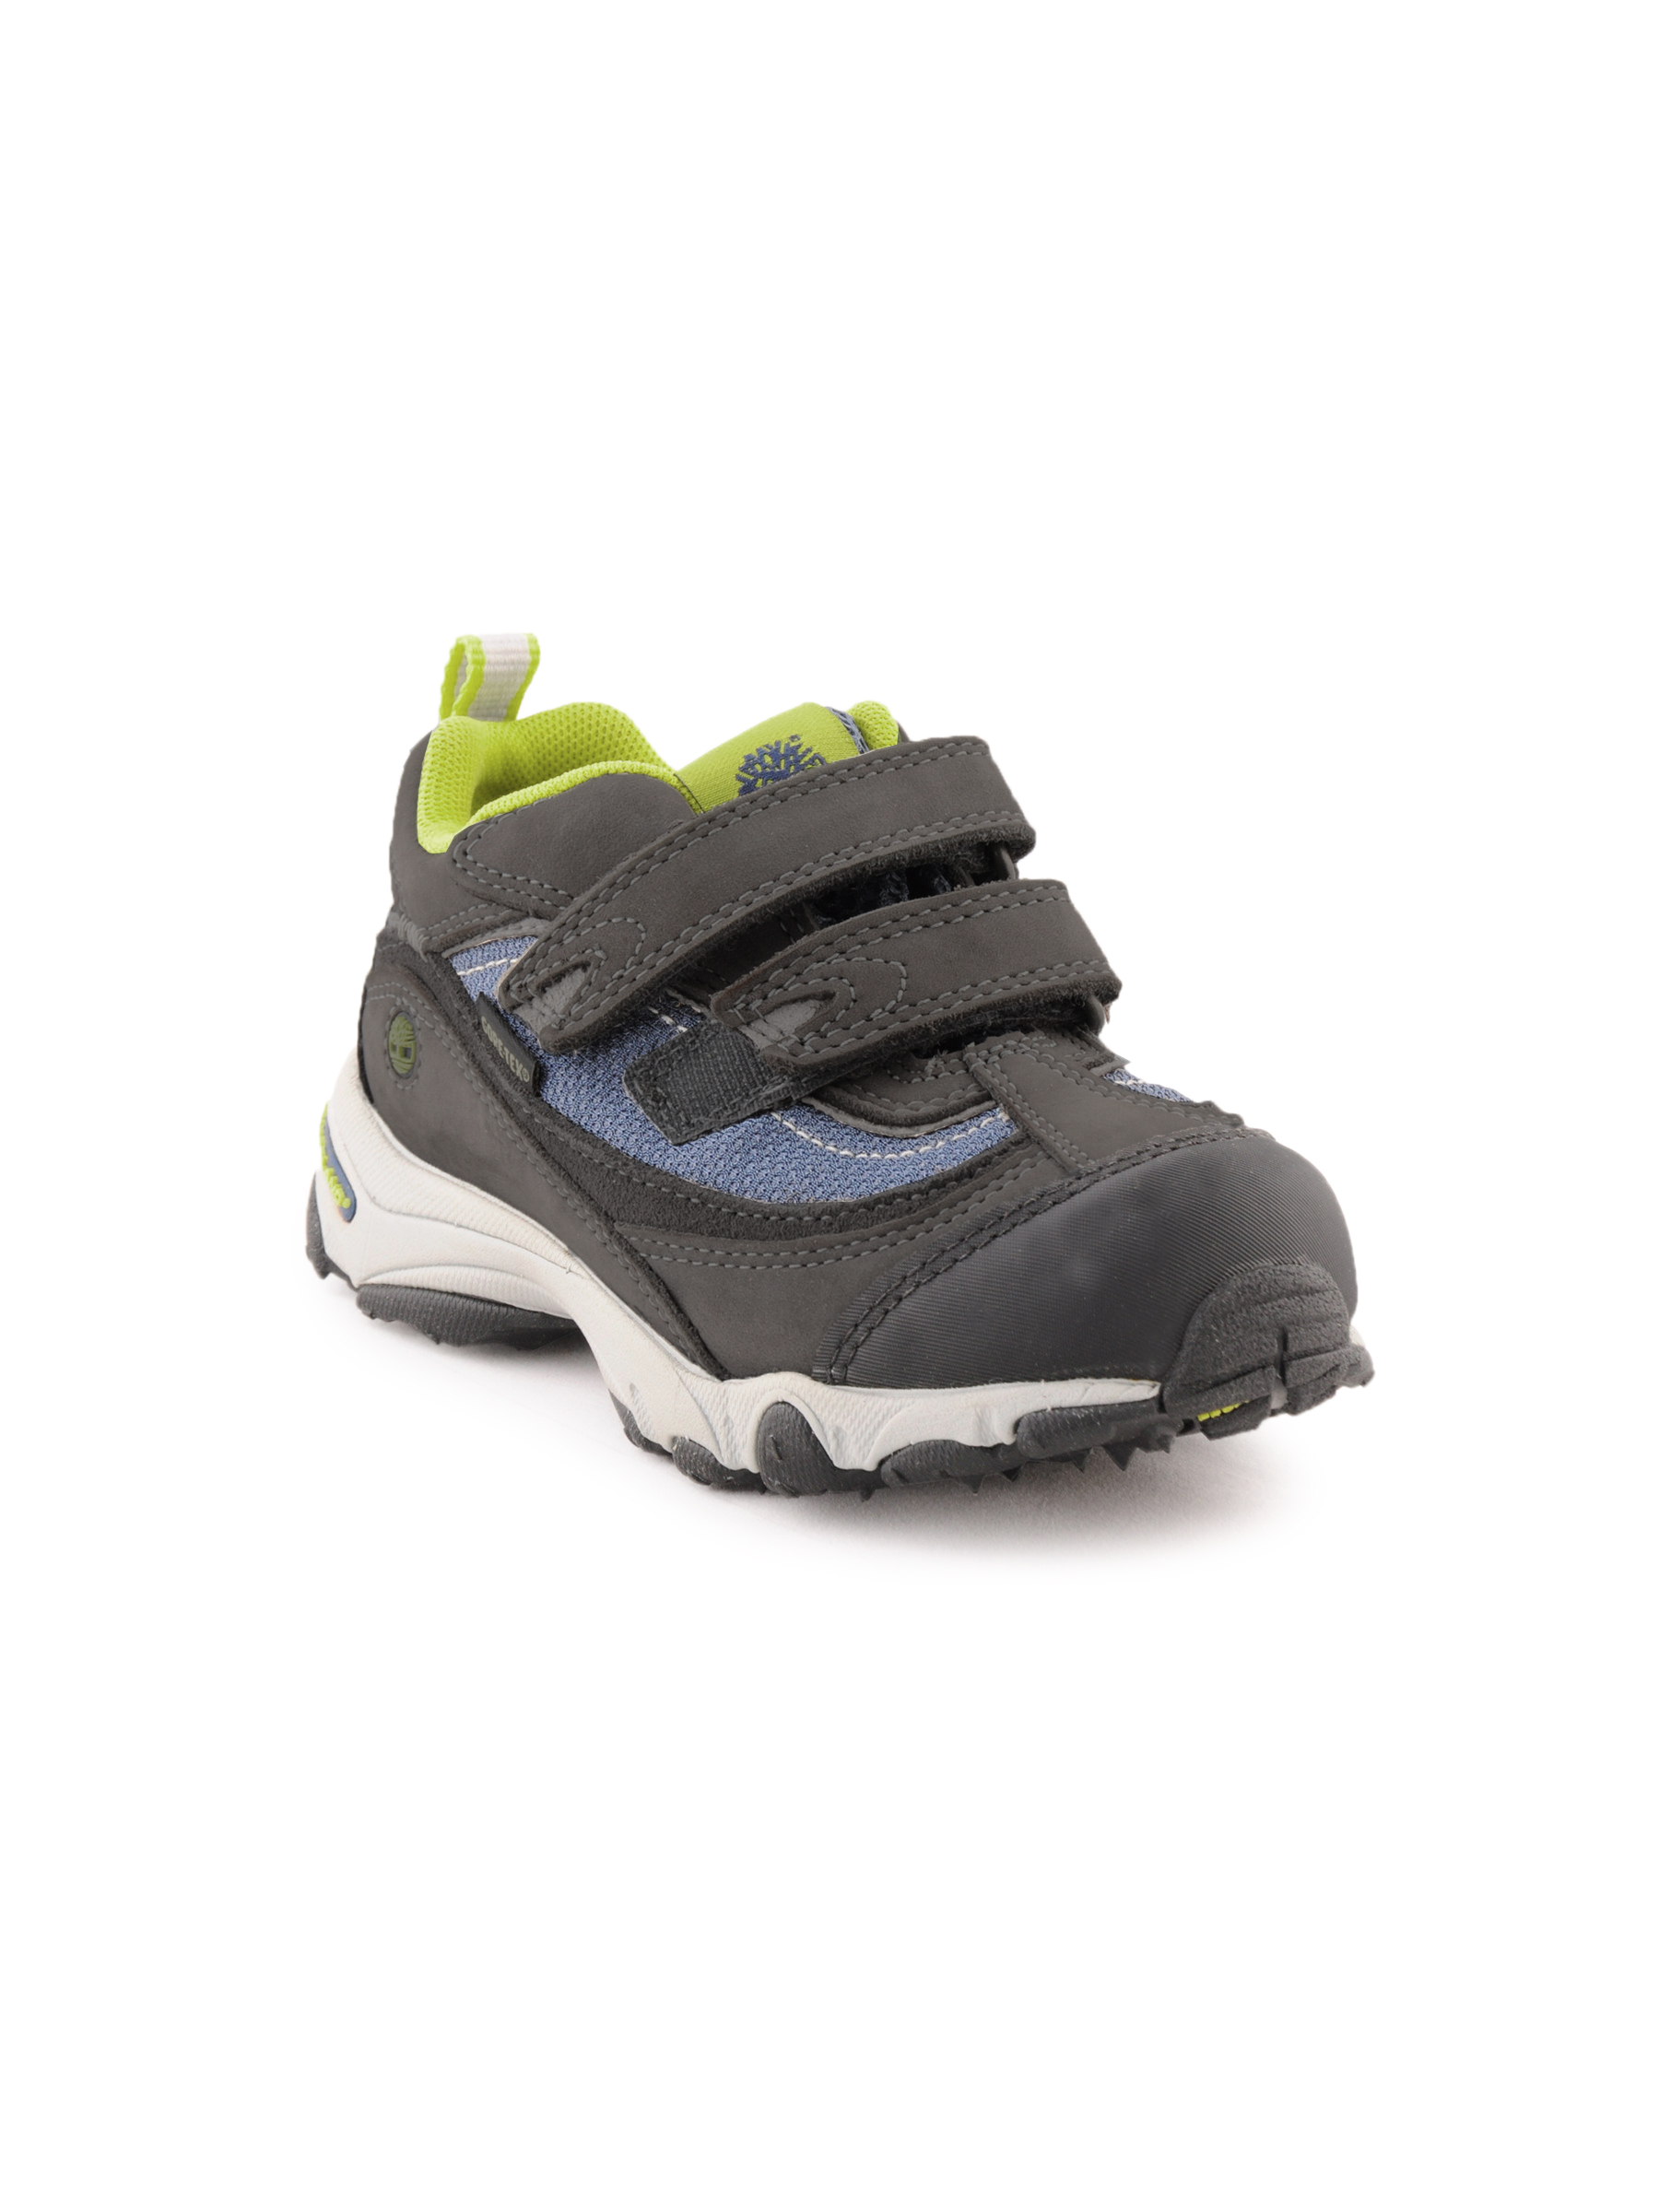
Timberland Men Toddler Grey Casual Shoes
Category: Footwear / Shoes / Casual Shoes
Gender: Men
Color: Grey
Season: Fall 2011
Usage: Casual